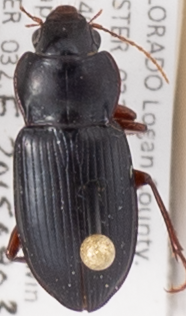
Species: Amara carinata
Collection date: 2015-09-03
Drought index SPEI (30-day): -0.722
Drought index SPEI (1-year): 0.782
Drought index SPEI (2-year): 1.69